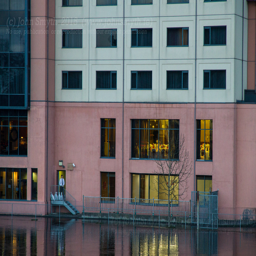
a member of staff in the hotel looking at the rising water of person